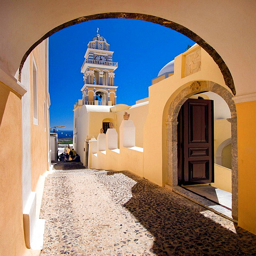
the bell tower of church